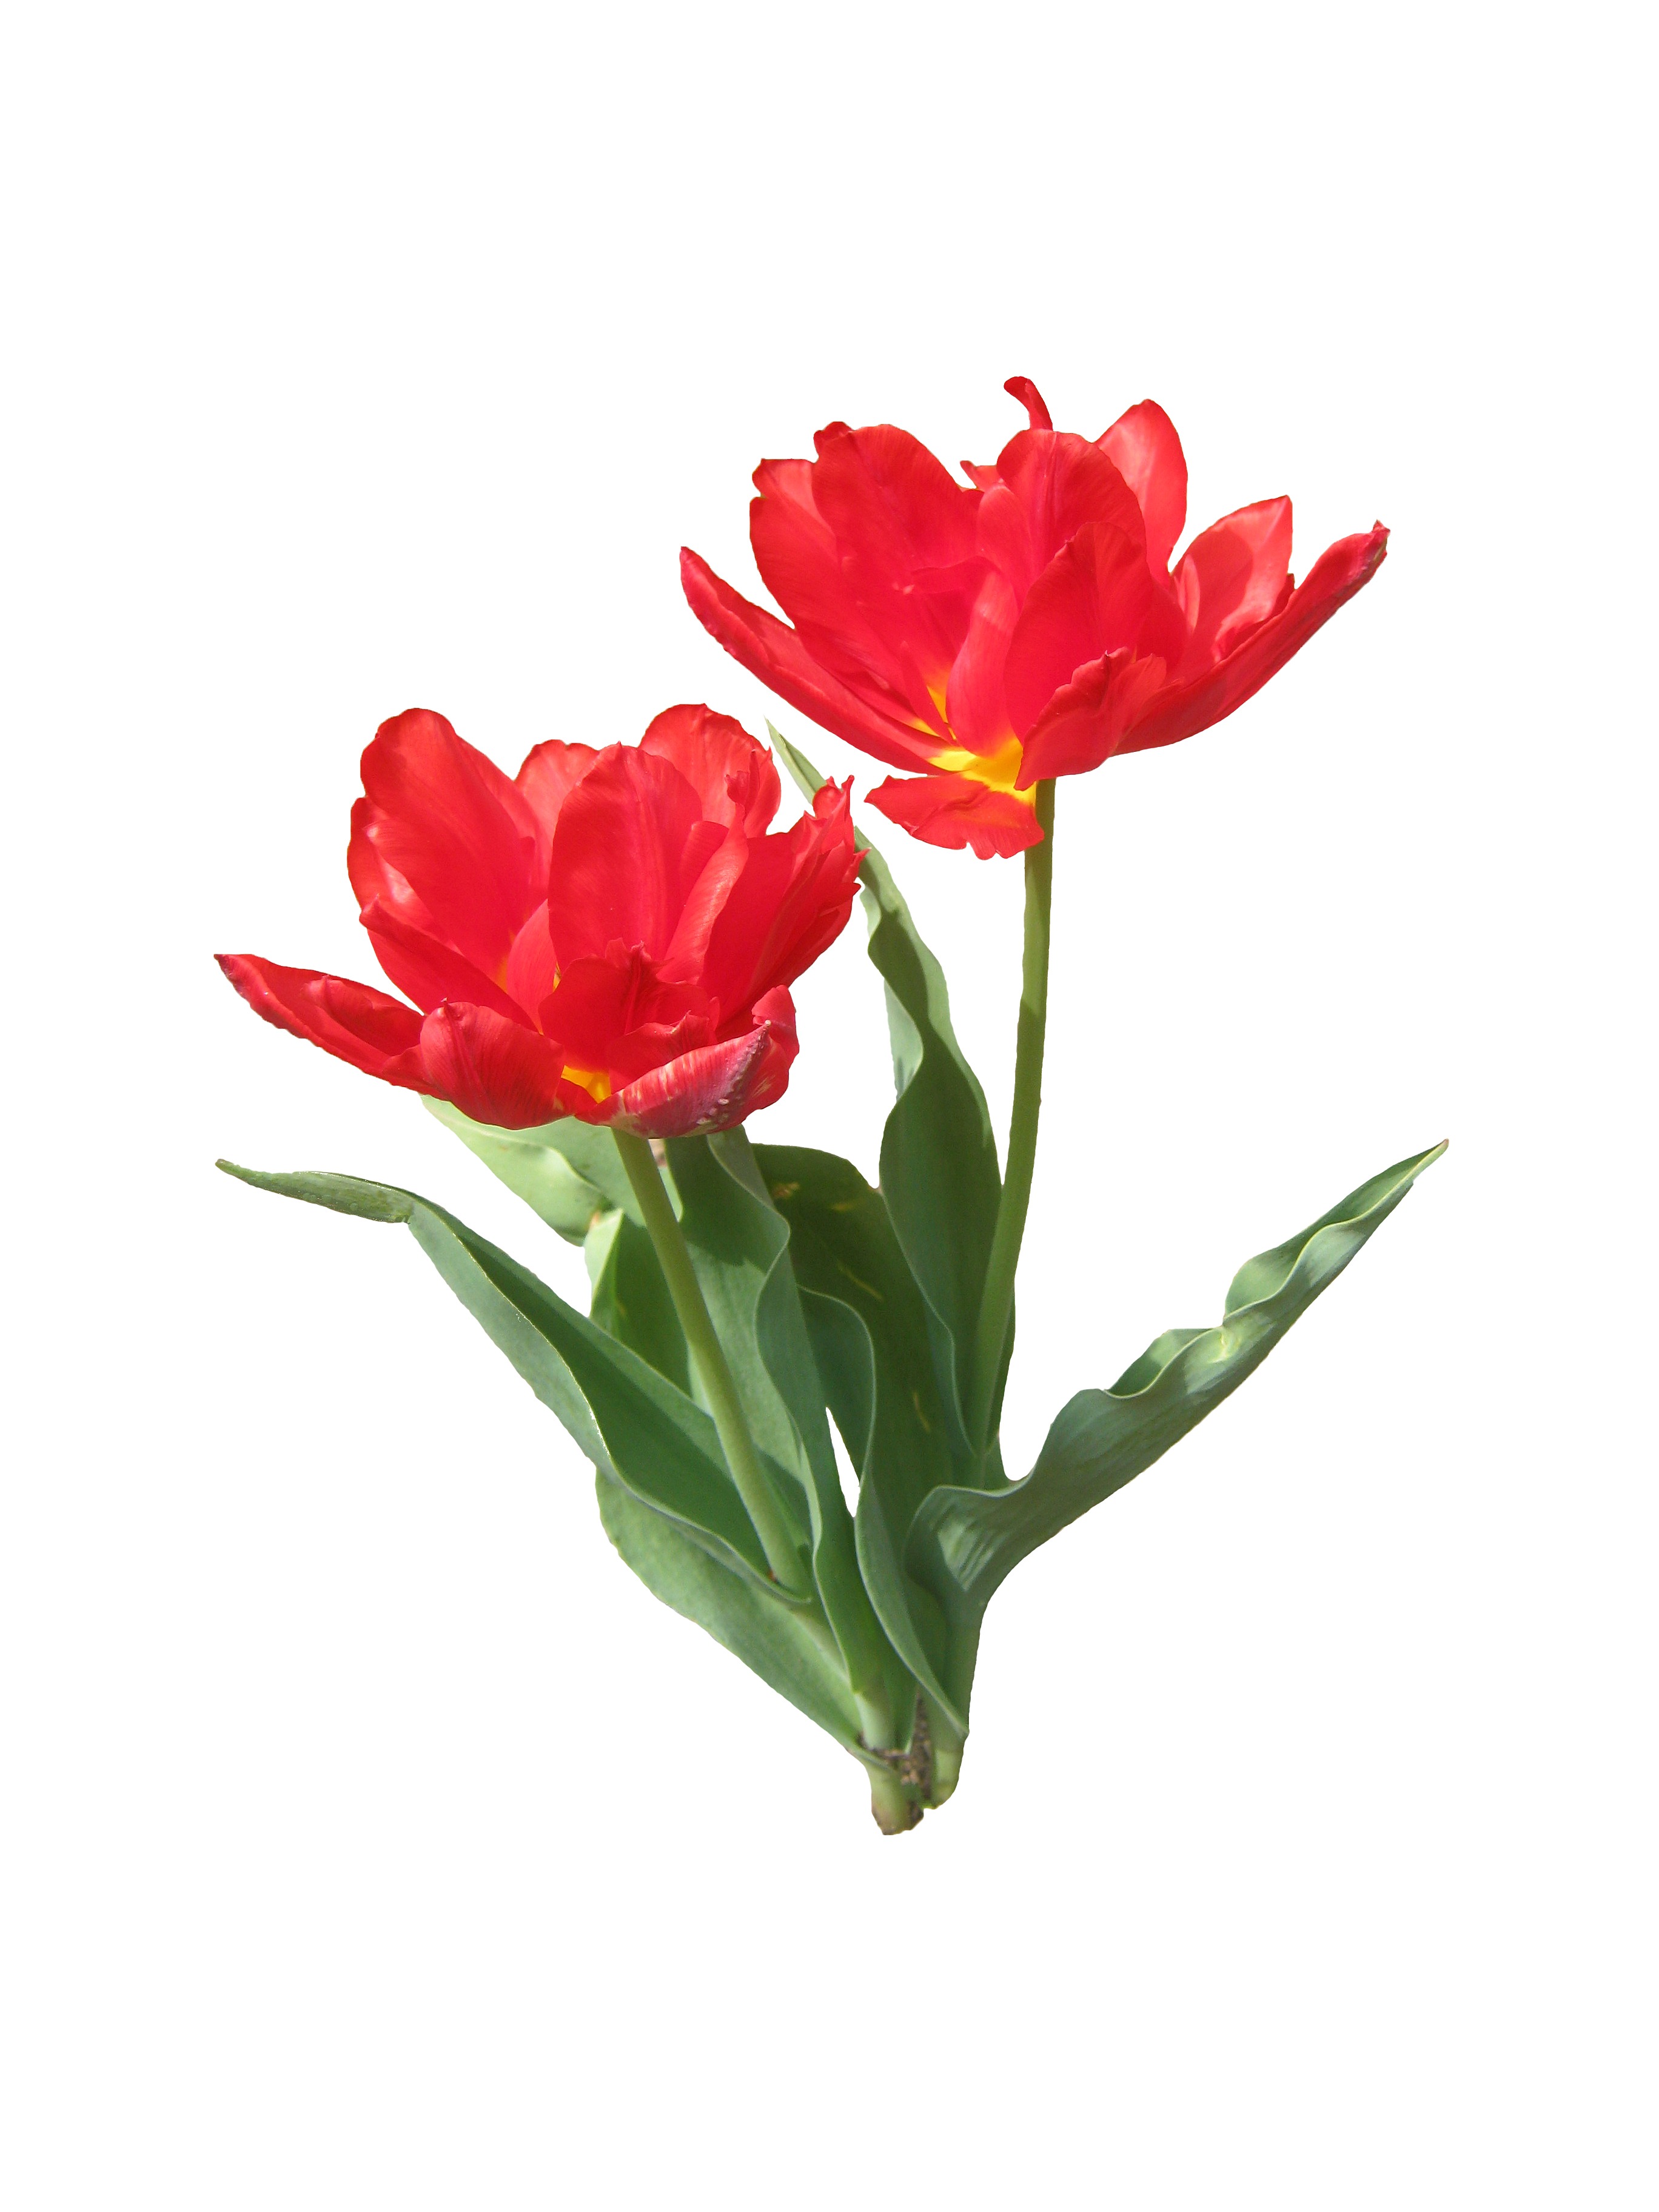
blossom, open, plant, flower, petal, bloom, isolated, tulip, spring, red, tulips, floristry, flowering plant, flower bouquet, cut flowers, land plant